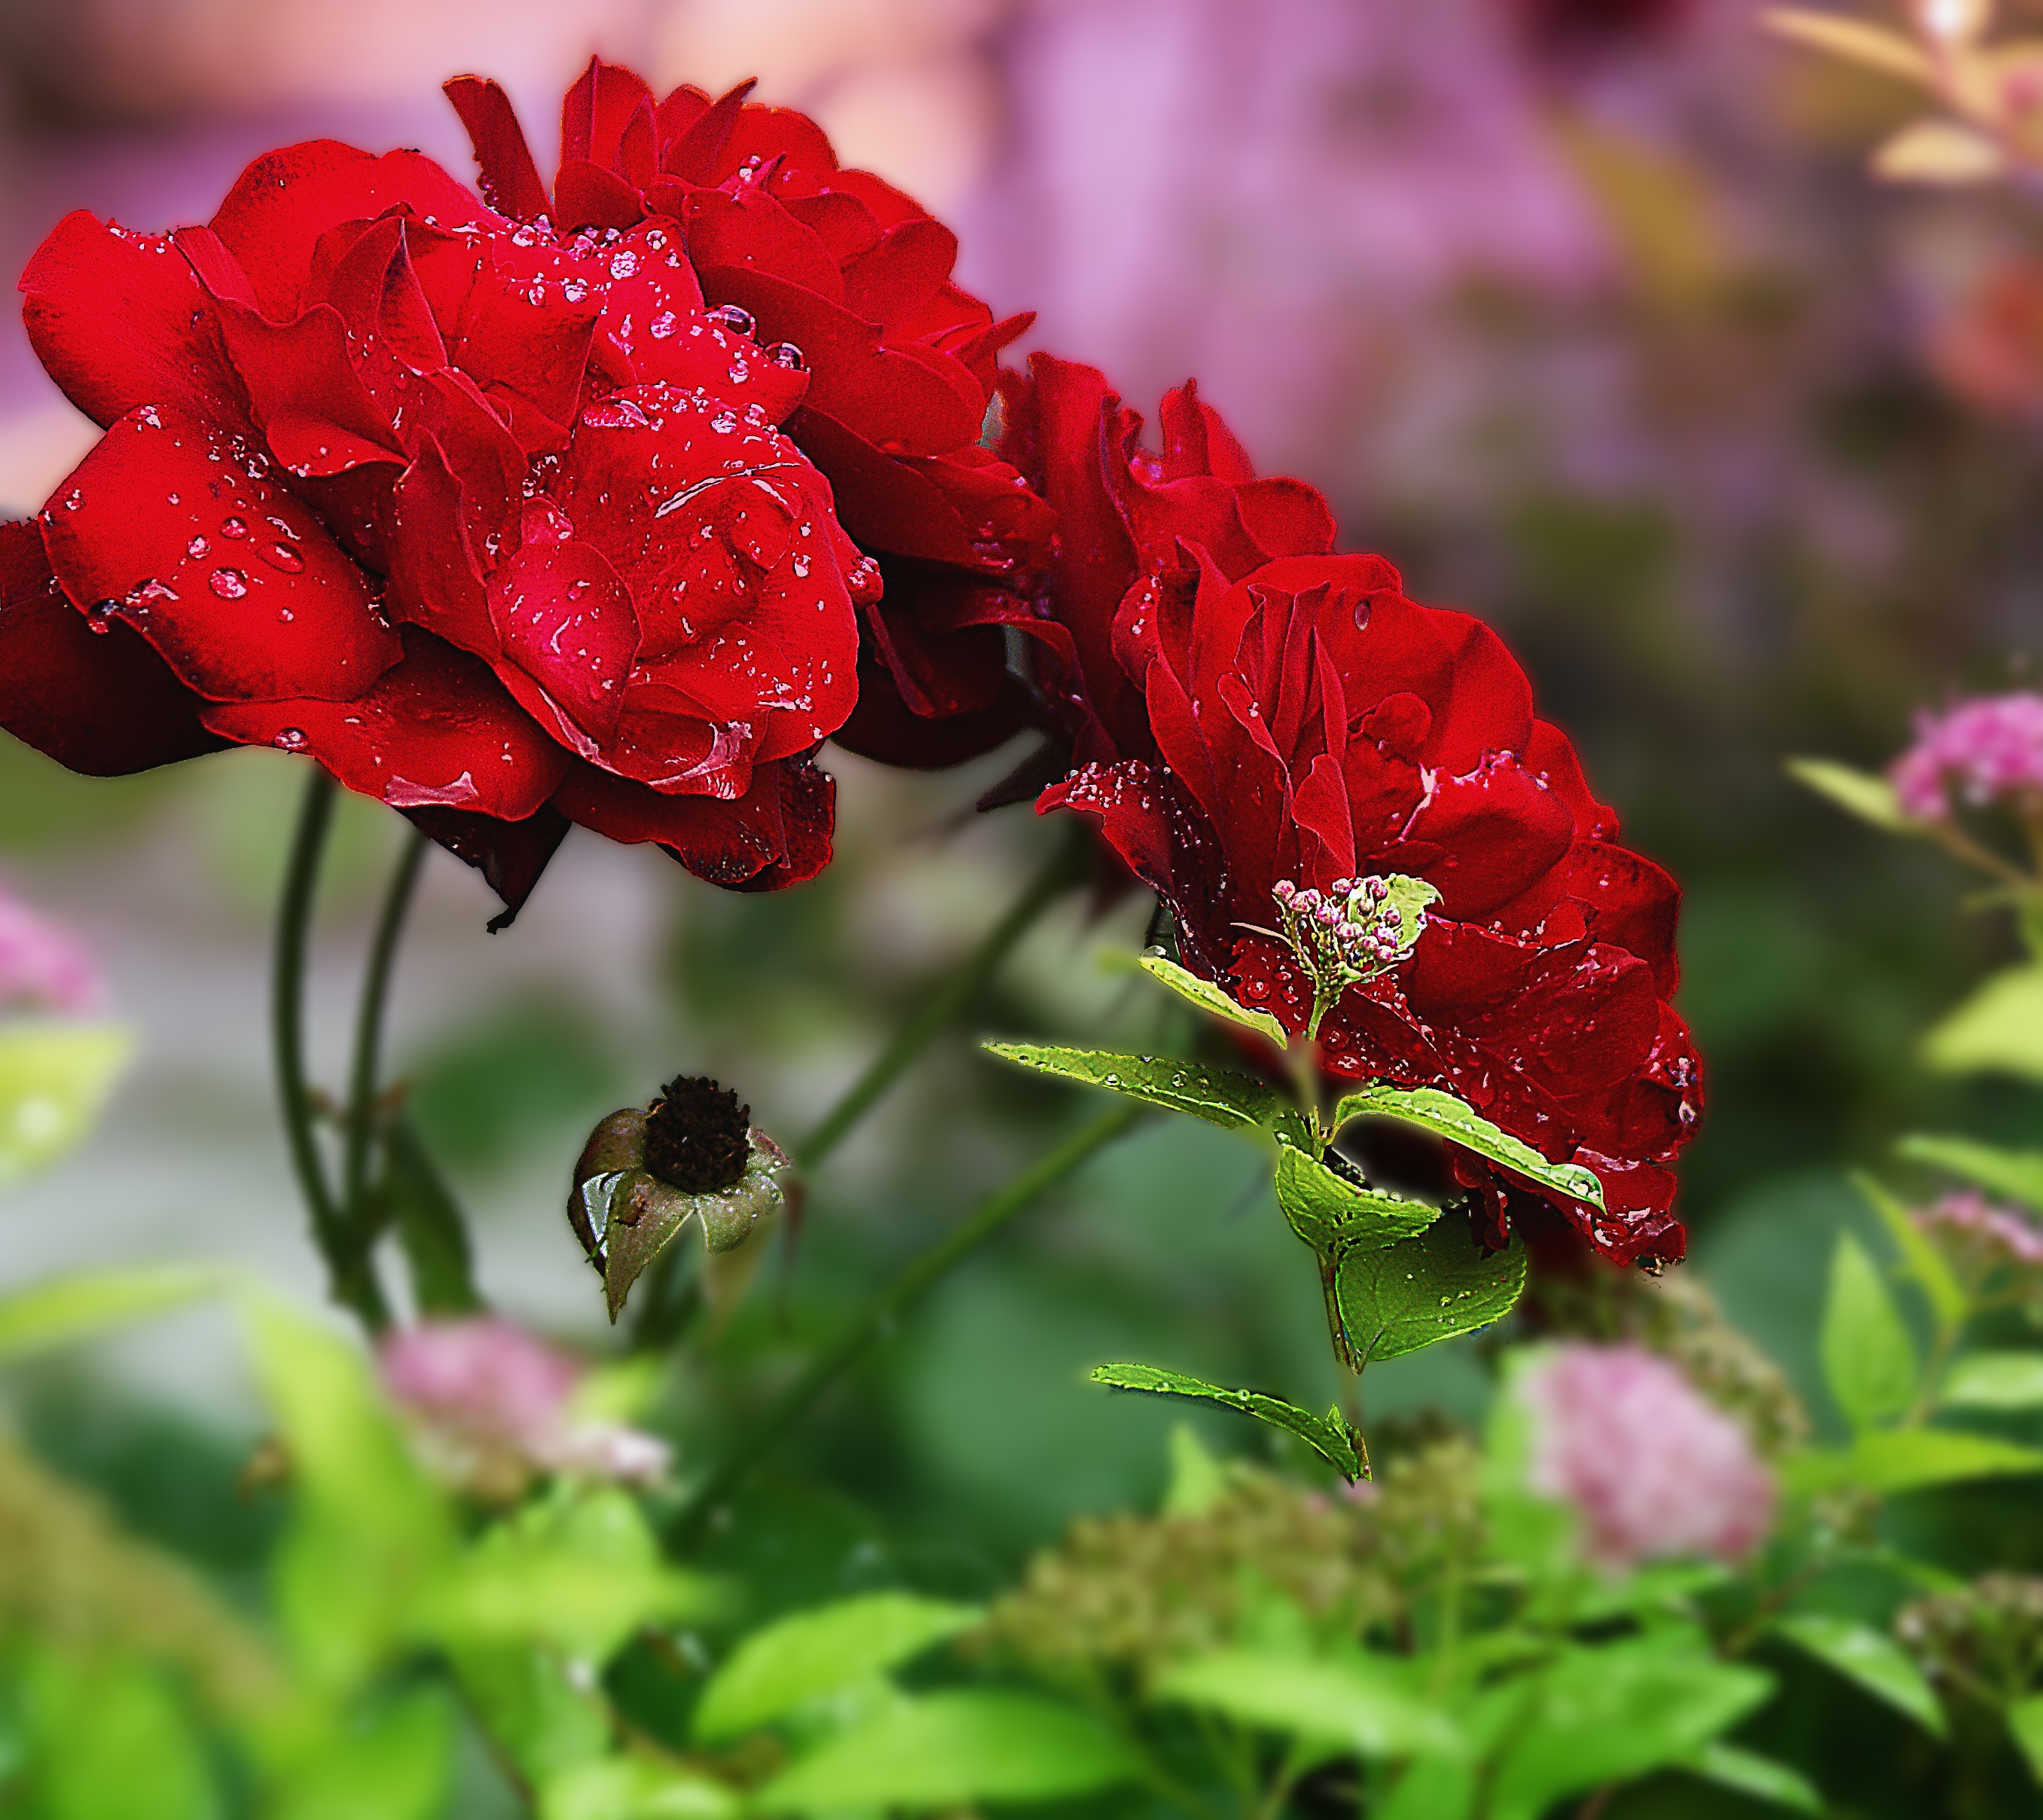
nature, blossom, plant, flower, purple, petal, summer, foliage, rose, green, red, botany, closeup, flora, plants, wildflower, flowers, shrub, violet, flourishing, beauty, colored, blooms, full bloom, drops of water, the background, macro photography, delicacy, romanticism, flowering plant, garden roses, rose family, the stem, the delicacy, flower summer, flowers in the garden, land plant